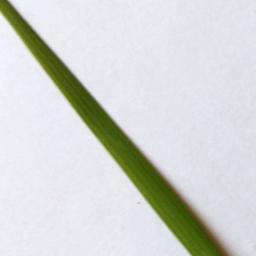
Label: Rice___Healthy